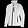
Label: Coat